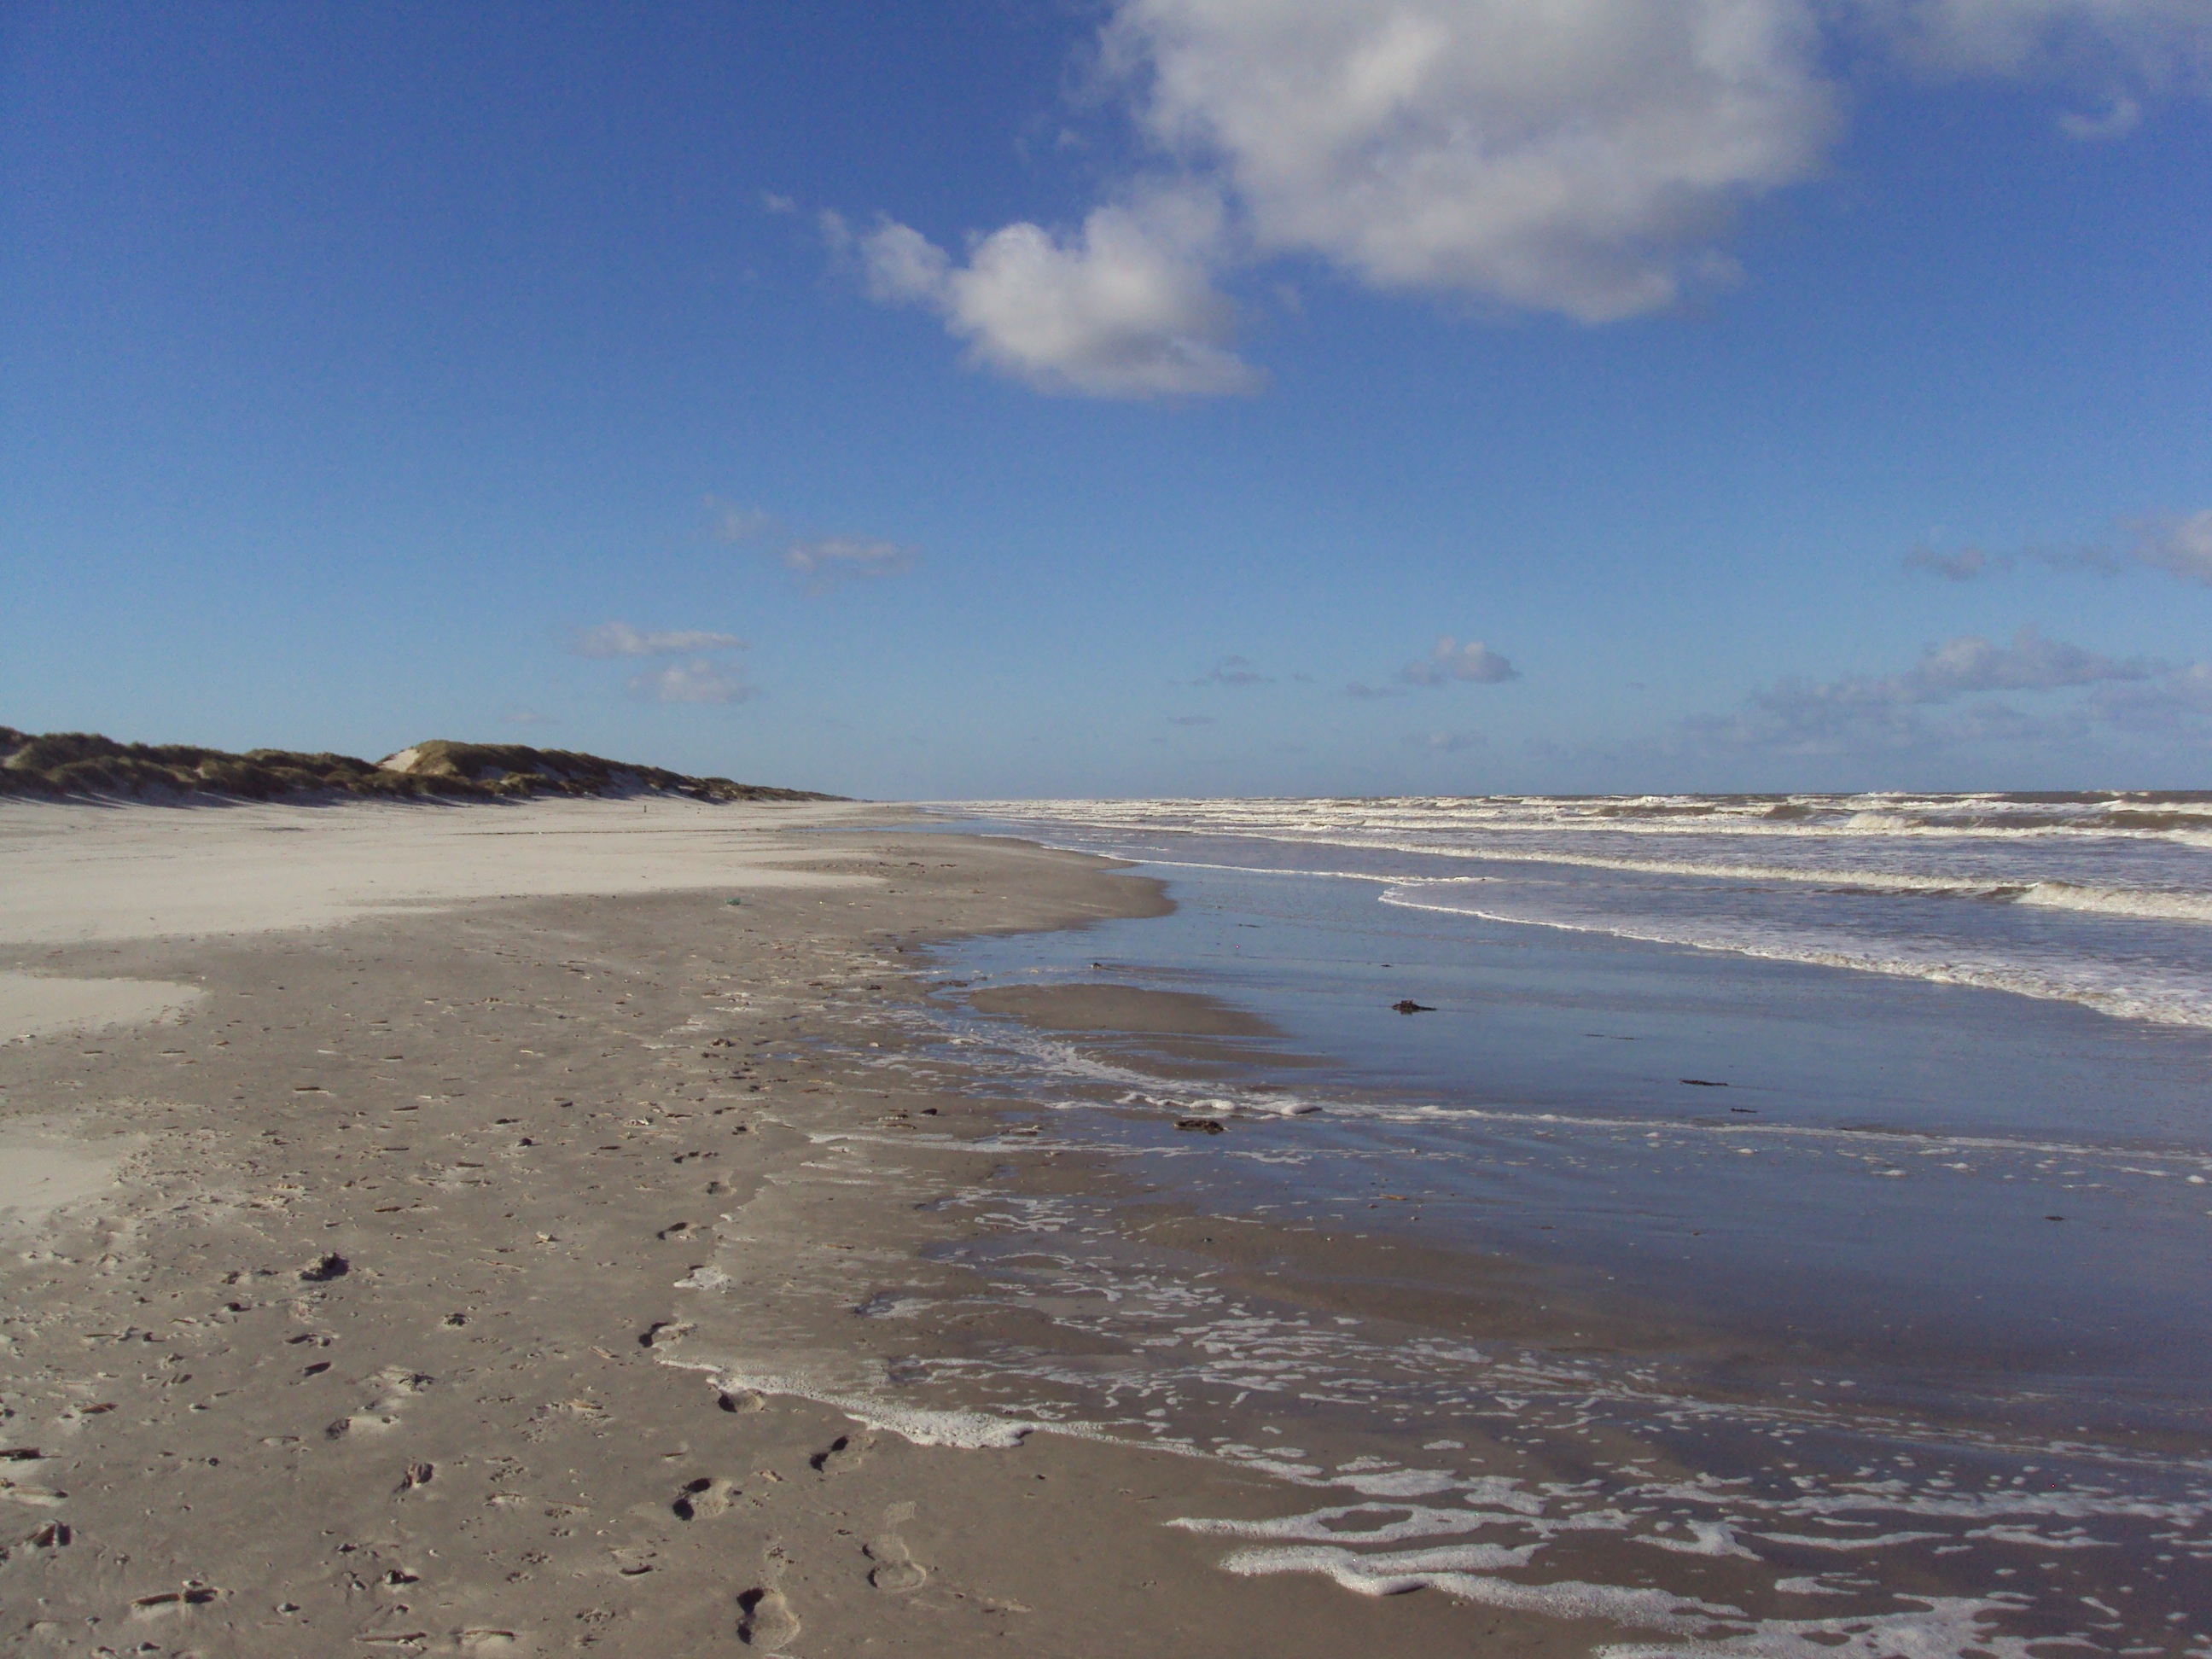
beach, sea, coast, sand, ocean, horizon, shore, wave, bay, body of water, habitat, north sea, ameland, mudflat, wind wave